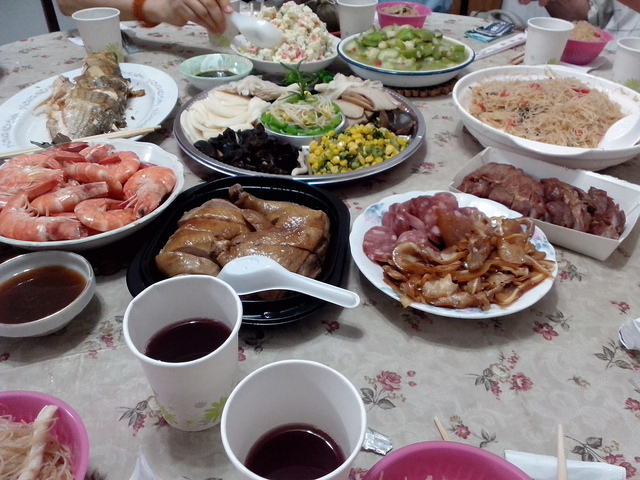
user: Given an image and a question. Answer the question in a short answer. Question: Which dish is normally the most expensive? Short Answer:
assistant: shrimp